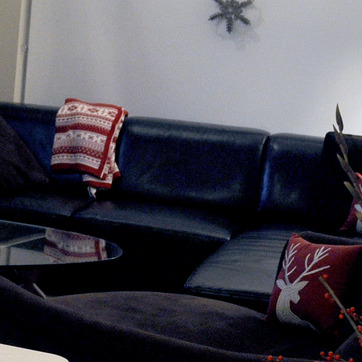
Material: leather